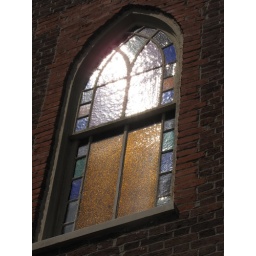
A church window in Munfordville Ky.circa 1829.